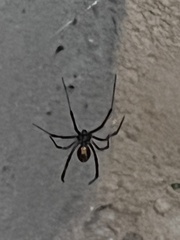
Species: Lactrodectus_hesperus